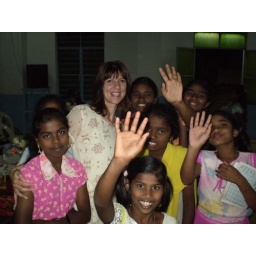
Rachel in the girls home in Coimbatore